Tri-State district

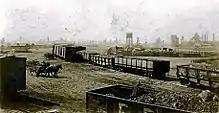
View of mines, plant, rail yard in Cardin, Oklahoma (1922)

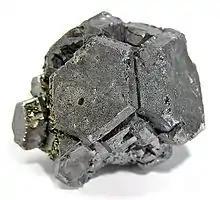
An unusual cluster of galena crystals from the Tri-State district. The gold-colored mineral is chalcopyrite. Size: 3.9 x 3.4 x 2.5 cm.

The Tri-State district was a historic lead-zinc mining district located in present-day southwest Missouri, southeast Kansas and northeast Oklahoma. The district produced lead and zinc for over 100 years. Production began in the 1850s and 1860s in the Joplin - Granby area of Jasper and Newton counties of southwest Missouri. Production was particularly high during the World War I era and continued after World War II, but with declining activity. As jobs left the area, the communities declined in population.